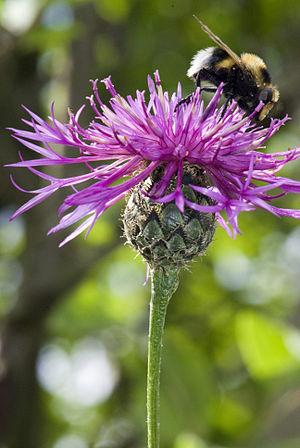
Centaurea scabiosa Coteau de Chartèves (Aisne), France